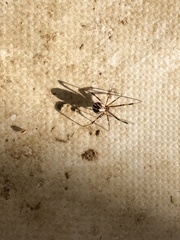
Species: Lactrodectus_hesperus